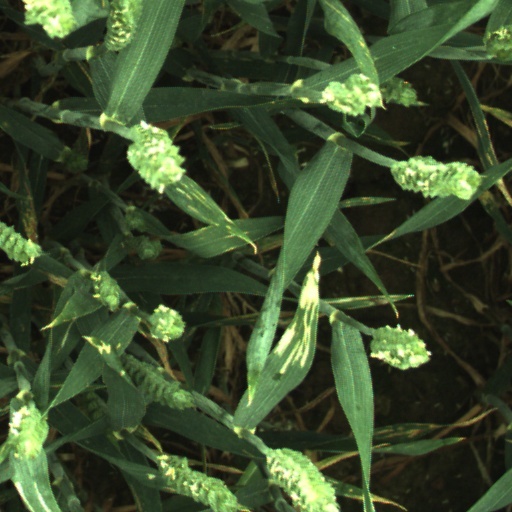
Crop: wheat